Mathematical Bridge

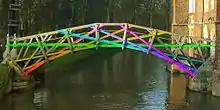
The tangential members of the tangent and radial trussing are highlighted

The arrangement of timbers is a series of tangents that describe the arc of the bridge, with radial members to tie the tangents together and triangulate the structure, making it rigid and self-supporting. This type of structure, technically tangent and radial trussing, is an efficient structural use of timber, and was also used for the timber supporting arches (centring) used for building stone bridges. Analysis of the design shows that the tangent members are almost entirely under compression, while the radial timbers are almost entirely subject to tension with very little bending stress, or to put it another way, the tangent and radial elements elegantly express the forces involved in arched construction.